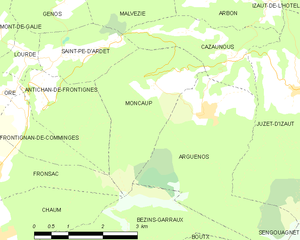
Moncaup est une commune française située dans le département de la Haute-Garonne en région Occitanie.